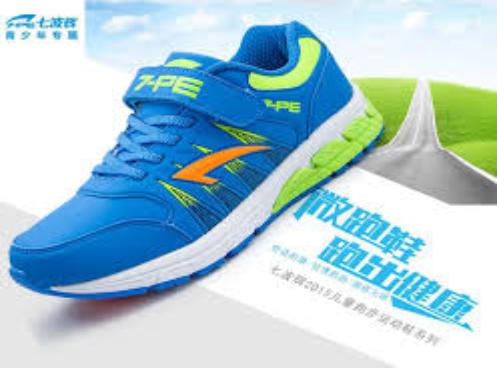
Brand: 7-PE
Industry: Clothes